Roderich Menzel

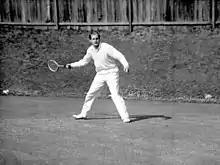
Roderich Menzel at the White City Stadium in Sydney, Australia in November 1934

In September 1938, on the basis of the Munich Agreement, it was decided that Czechoslovakia had to lose a part of its territory (Sudetenland) to Nazi Germany. Menzel, who was born and spent his childhood in Reichenberg, now the capital of a new German state, became also a German citizen. In May 1939, only a few months later, he already played for his new homeland, Germany, in the Davis Cup. After the outbreak of World War II, Menzel started working as a journalist in a foreign broadcast of . Unlike his other colleagues in the team (Henner Henkel was killed at Battle of Stalingrad, von Cramm was wounded on the Eastern Front) Menzel didn't have to go to the front, and spent the war years in the relative safety of Berlin (he lived in the , Güntzelstraße 4). After the war, Menzel tried to build on his pre-war tennis achievements, but with the exception of a few victories in tournaments of only regional significance, his career came to an end.